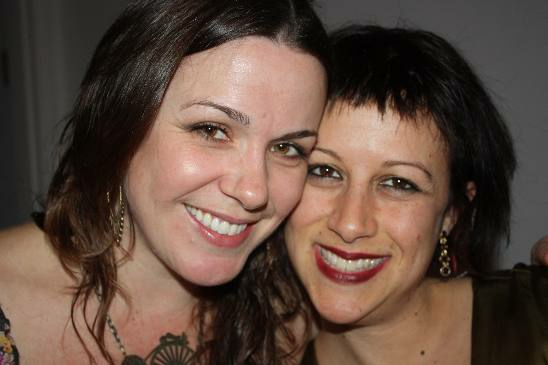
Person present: Yes